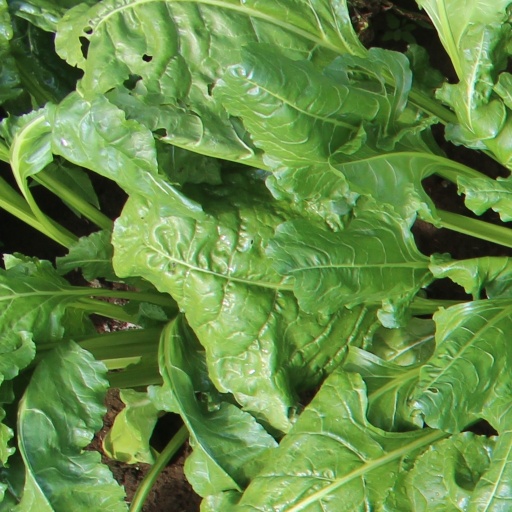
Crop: sugar beet